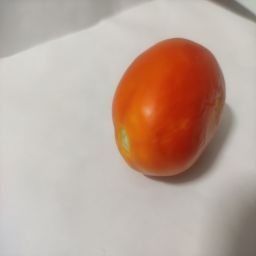
Crop: Tomato
Quality: Ripe